James M. Lloyd House

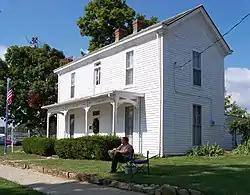

The James M. Lloyd House is a historic home located at the corner of Old Bardstown Road (US 31EX) and Dooley Drive in Mount Washington, Kentucky. After the original home on the property was lost to fire in 1880, James M. Lloyd, a skilled carpenter, constructed this new home for his family. The original two-story, three-bay structure with a central hall and stairwell rests on a limestone foundation. The frame and weatherboard siding were hewn from yellow poplar by the Collier mill of Mt. Washington. In the early 1900s a rear ell with a large side porch was added. In the 1940s the porch area was enclosed and became the kitchen and bathroom.